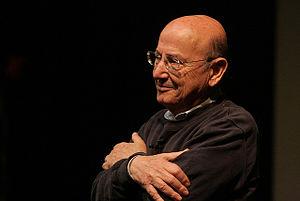
Le cinéma grec, recouvrant les productions cinématographiques réalisées en Grèce ou considérées comme grecques, est surtout connu par ses grands réalisateurs que sont Theo Angelopoulos, Michael Cacoyannis, Costa-Gavras et Jules Dassin et les grandes actrices Melina Mercouri et Irène Papas. Il existe en 2012 un peu plus de 4 000 films grecs connus et conservés, la plupart uniquement destinés à la diffusion nationale.